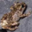
Label: frog